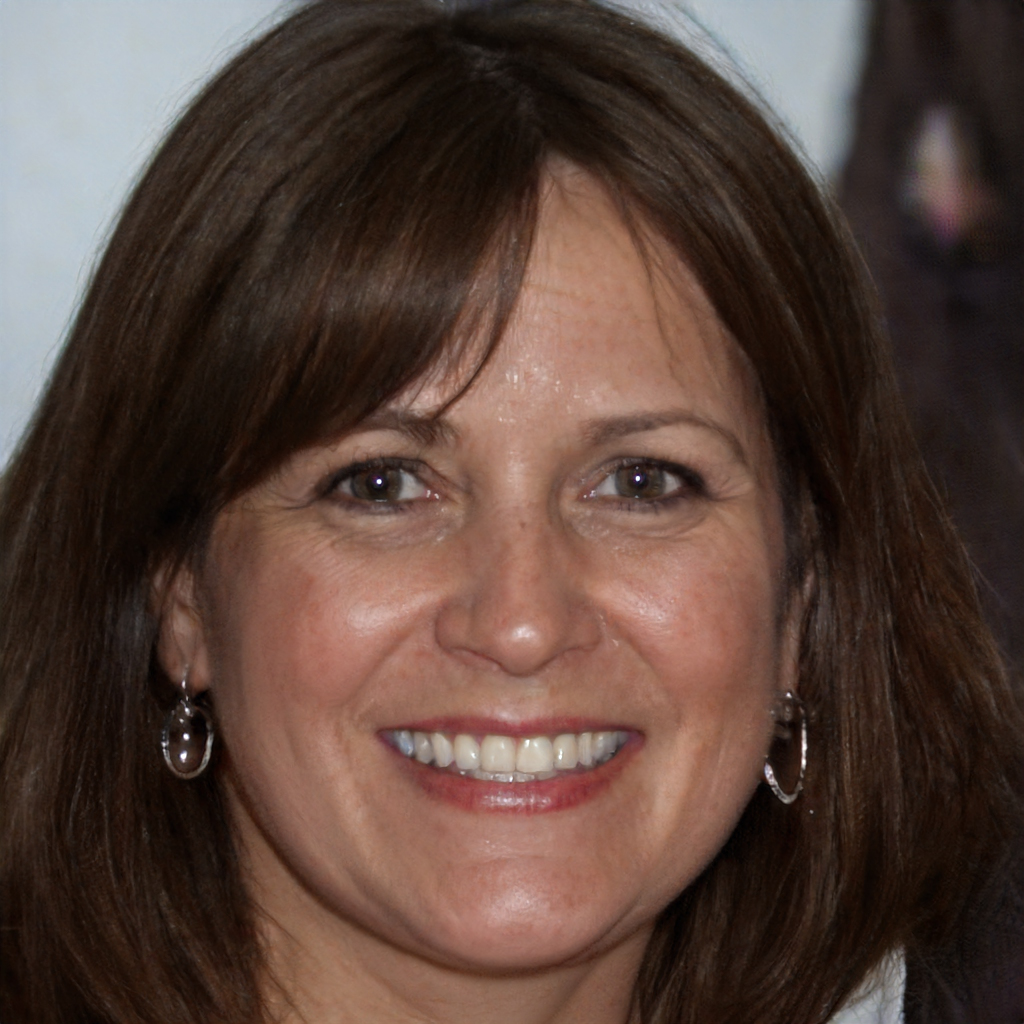
Gender: Female